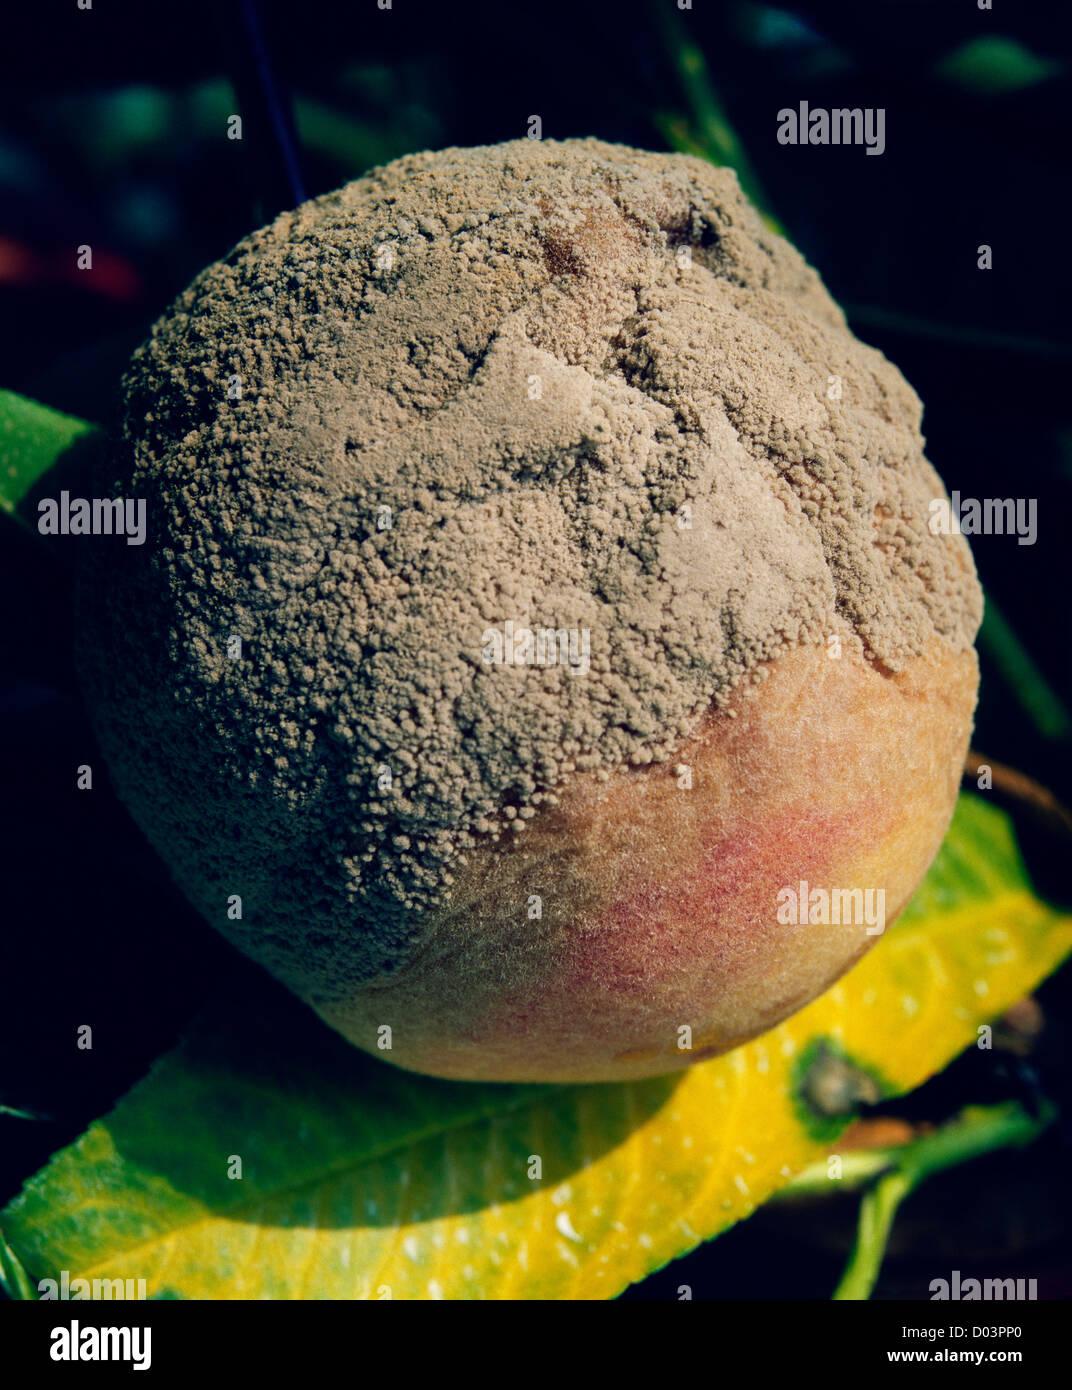
Plant: Peach
Disease: peach brown rot